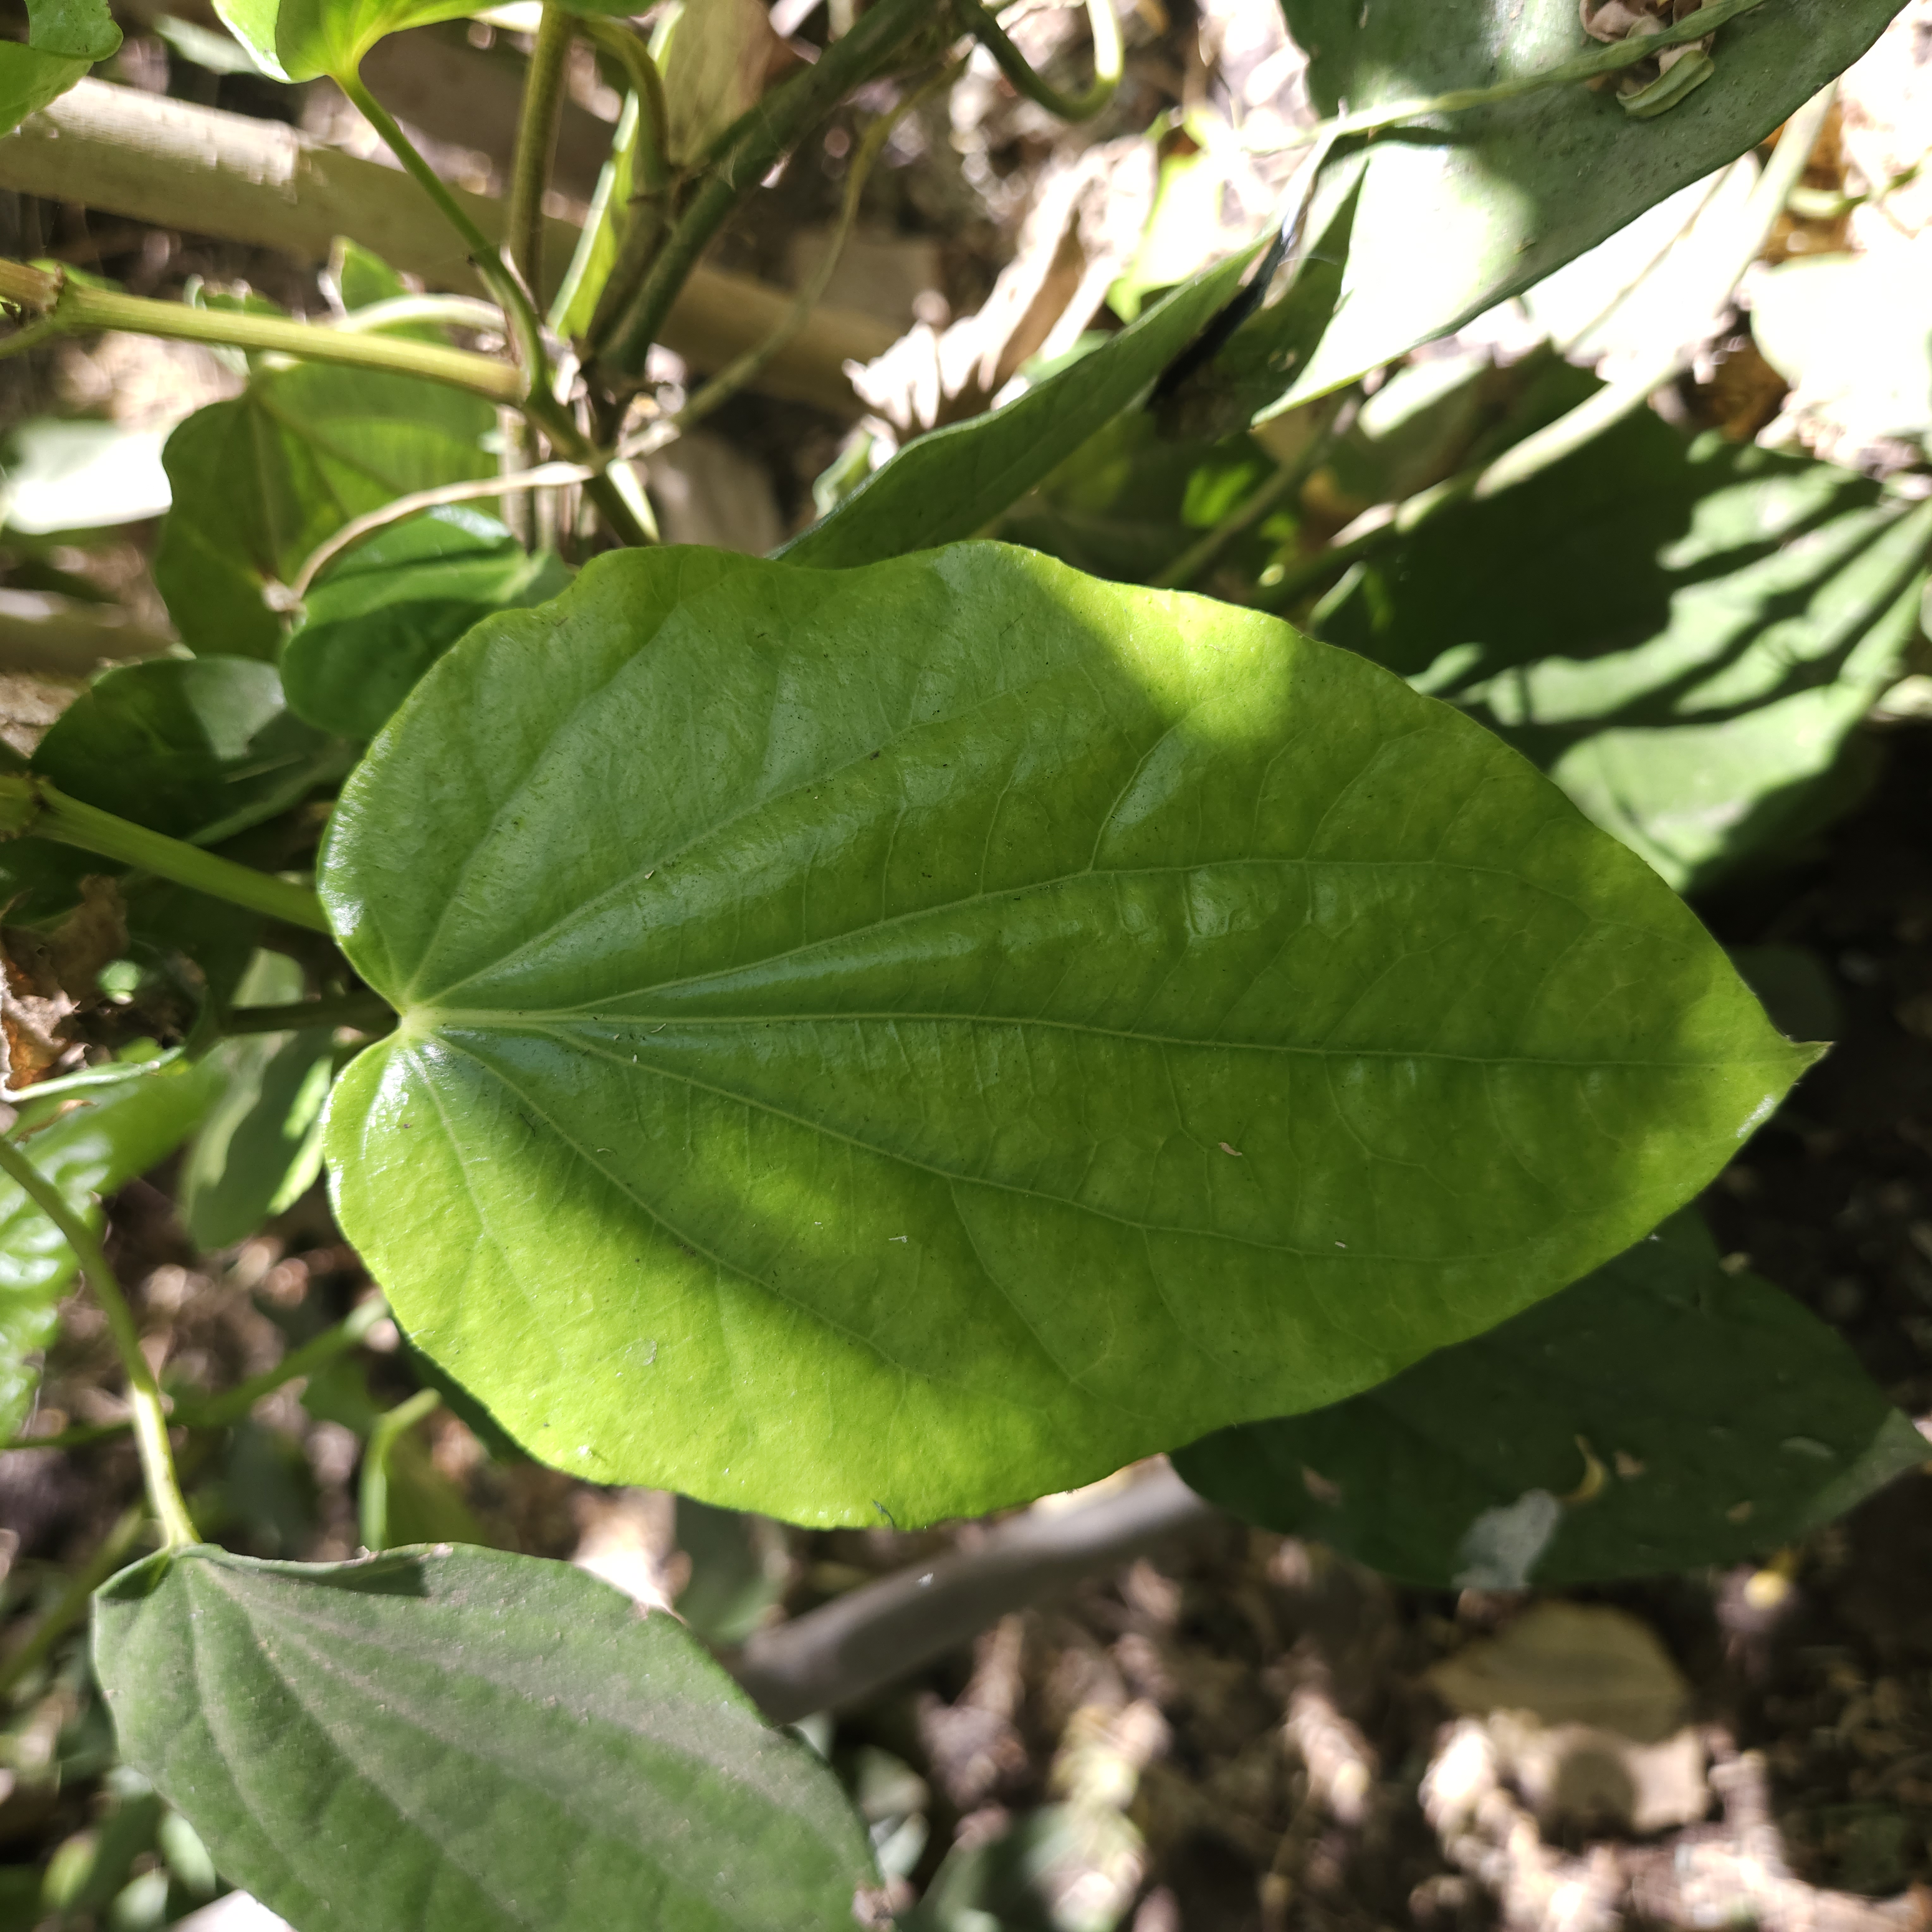
Label: Healthy